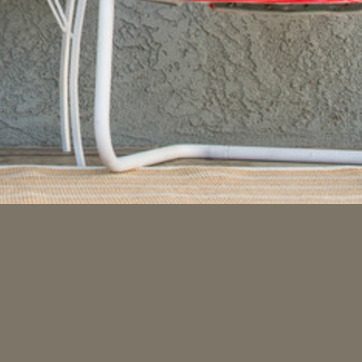
Material: carpet